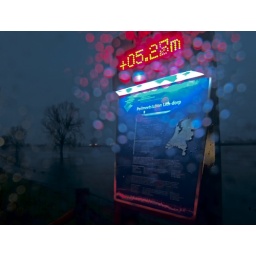
Hoogwater in de maas met regendruppels High water on the river meuse with raindrups